Oldest Member (character)

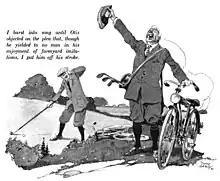
The Oldest Member (right), 1922 illustration by Tony Sarg for "The Long Hole" in "McClure's Magazine"

The Oldest Member (of a golf club with varying names) is a fictional character from the short stories and novels of P. G. Wodehouse. He narrates the majority of Wodehouse's golf stories from the terrace of a golf club whose location is unclear. The location and name of the club change between the stories, and between the US and UK versions of some of the stories.